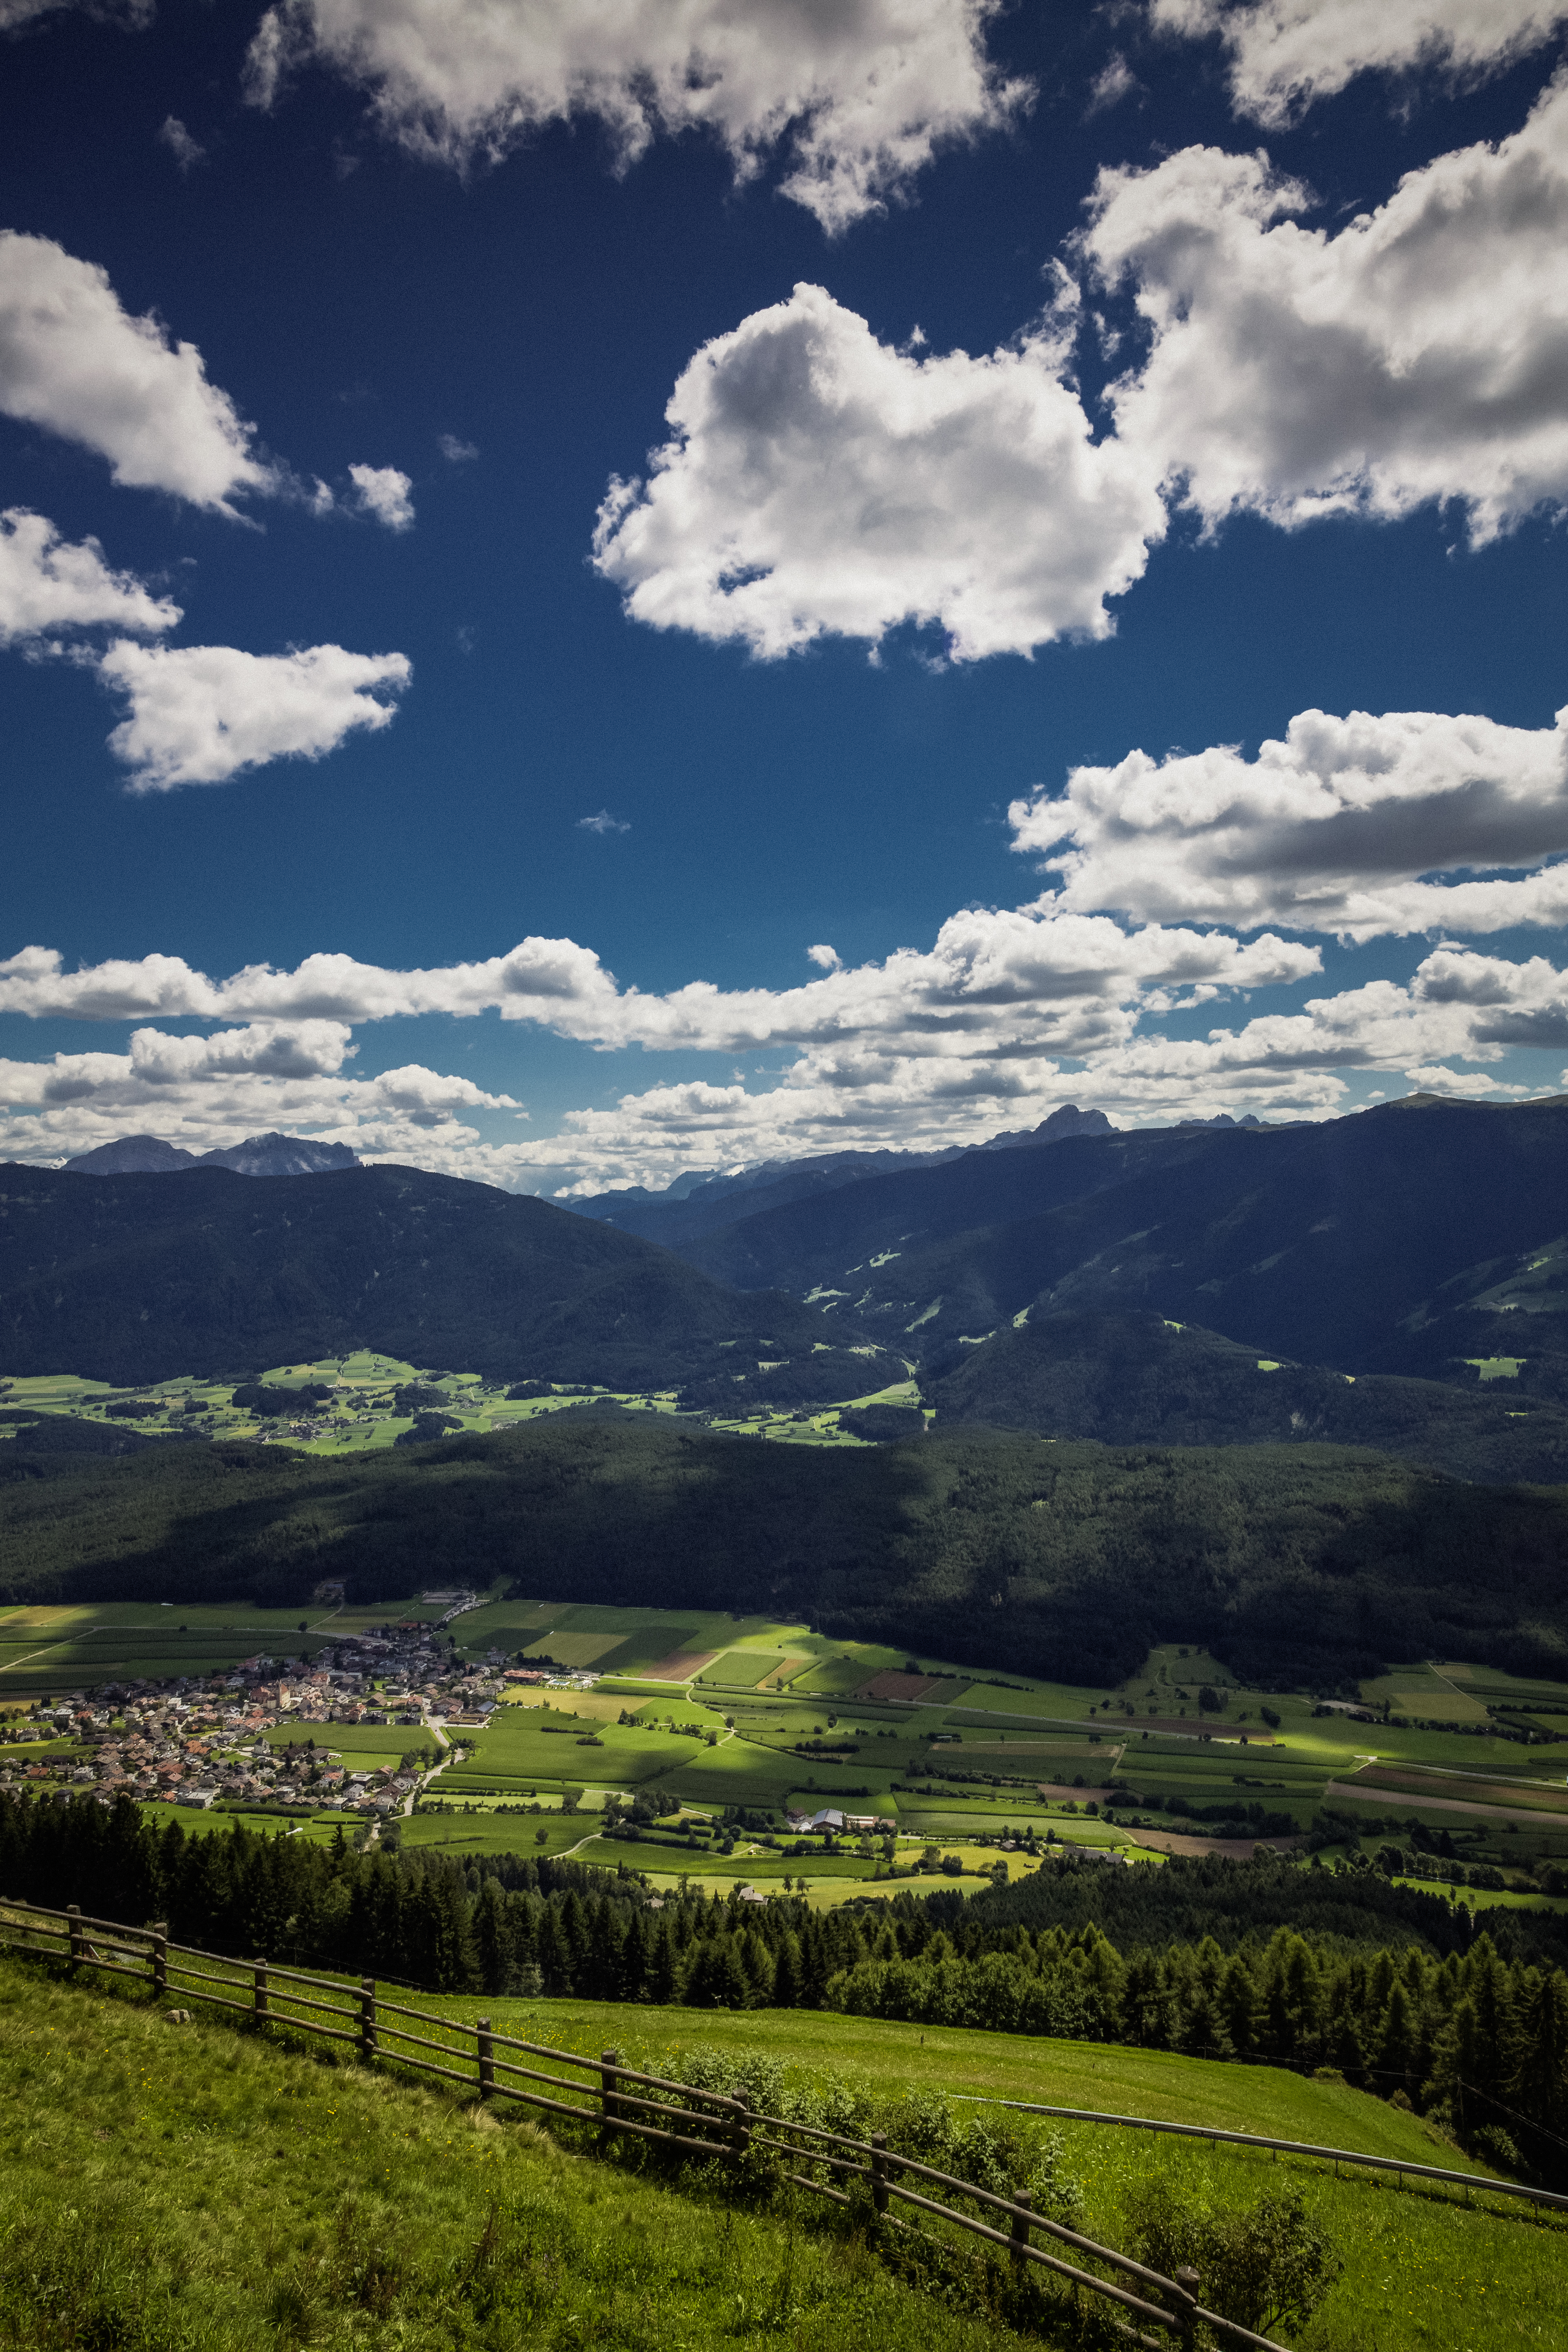
landscape, nature, forest, grass, horizon, mountain, cloud, sky, field, meadow, countryside, sunlight, cloudy, hill, valley, mountain range, summer, idyllic, rural, scenic, peaceful, agriculture, highland, plain, blue sky, trees, top view, woods, clouds, mountains, alps, grassland, conifers, plateau, loch, highlands, rural area, pine trees, wooden fence, meteorological phenomenon, fir trees, geographical feature, mountainous landforms, cropland